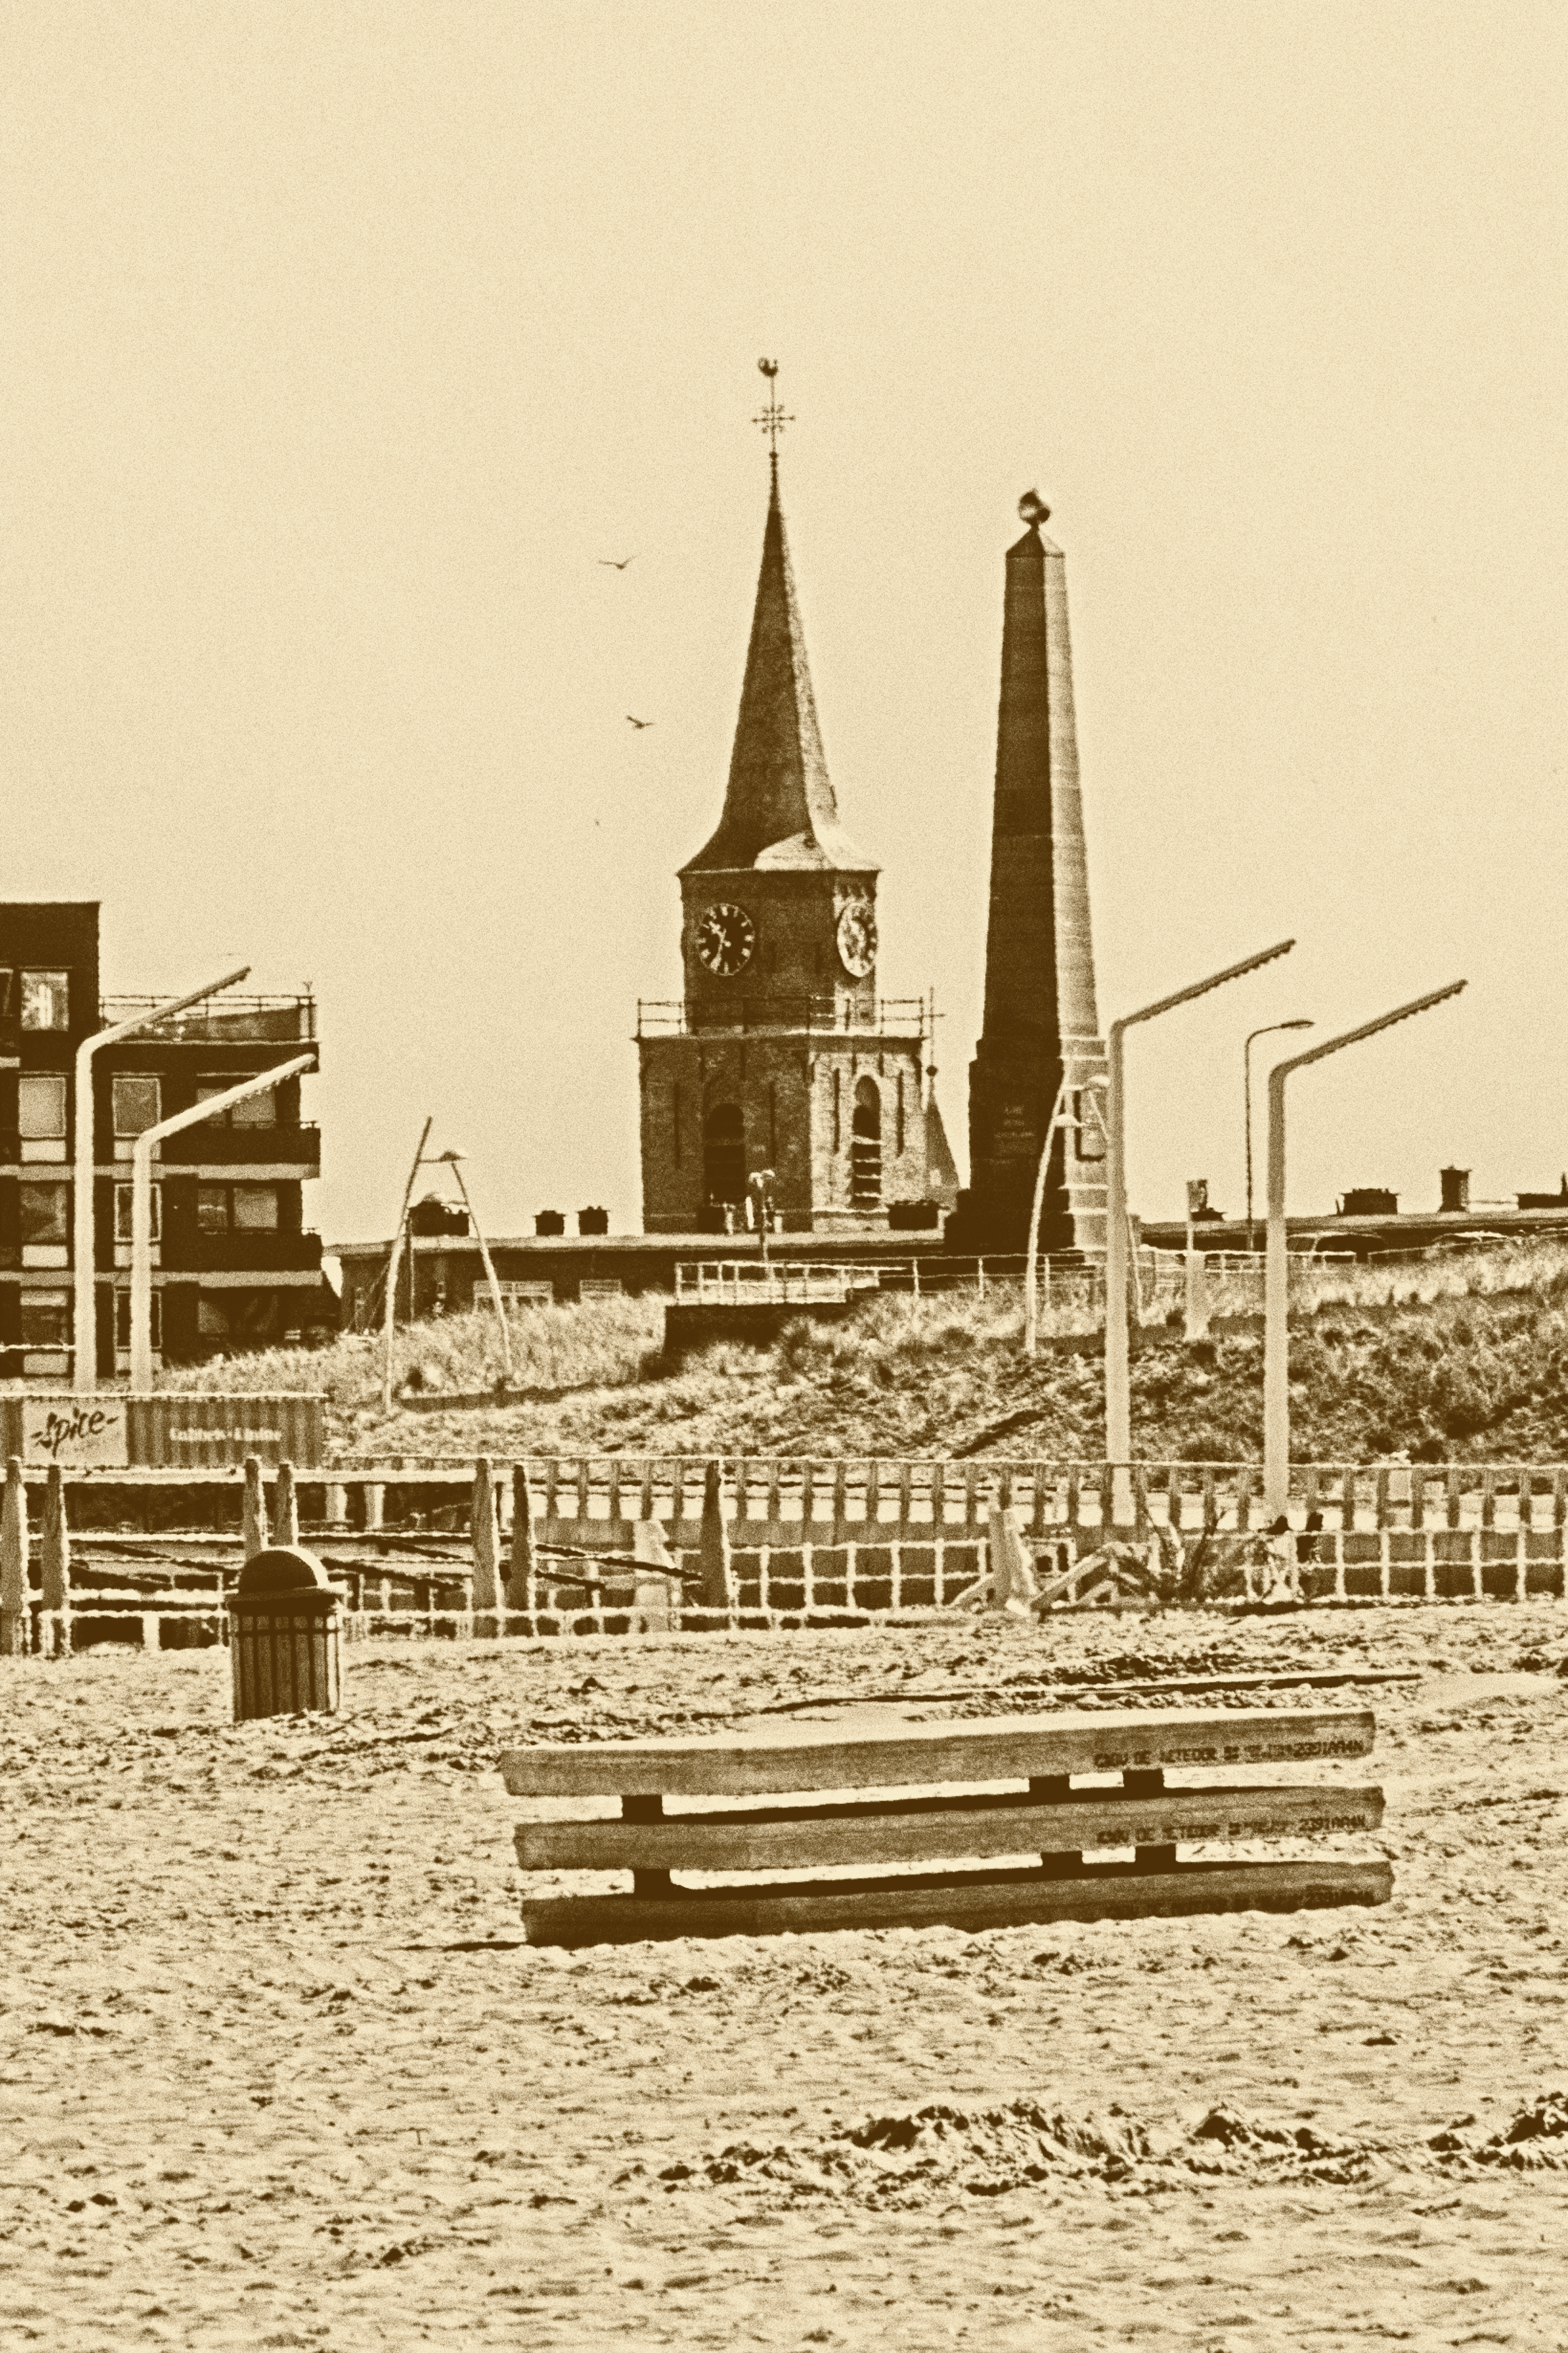
beach, sand, needle, pier, photo, tower, church, waterway, holland, nederland, strand, scheveningen, denhaag, netherlands, dutch, outdoorphotography, picture, photograph, fotos, foto, kerk, shape, paulvandevelde, pdvandevelde, padagudaloma, dordrecht, pdvandeveldedordrecht, nederlandsefotografie, dutchphotogaraphy, totallydutch, fotografienederland, hollandsefotografie, fotografieholland, thehaque, naald